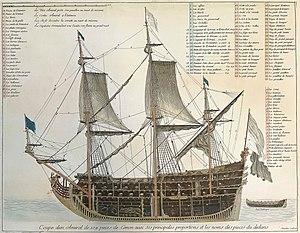
Coupe d'un vaisseau à trois-ponts français de 104 canons vers 1690 ayant «
Cette page donne la liste des vaisseaux de Louis XIV, construits sous son règne et classés par rangs.
Cette page donne la liste des vaisseaux construits par la France du XVIIᵉ siècle au XIXᵉ siècle.